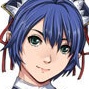
Portrait style: Anime Portrait